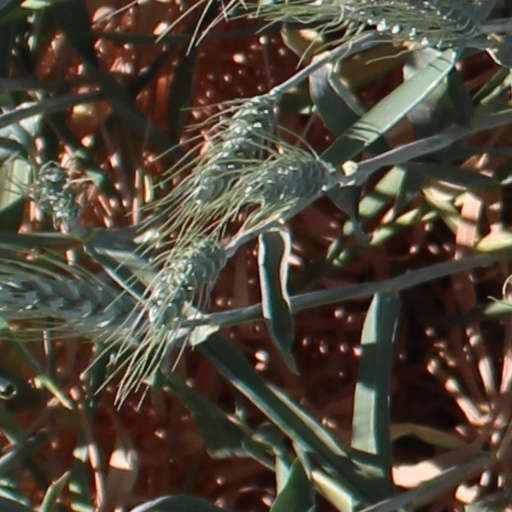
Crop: wheat